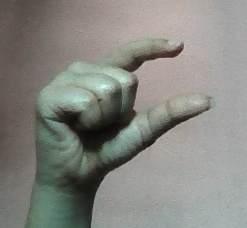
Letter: dal